Hill tribes of Northeast India

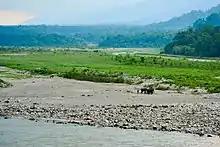
Foothills of the Himalayas seen from the Manas National Park, Assam

Arunachal Pradesh, formerly the North-East Frontier Agency, is in the extreme northeast of India.